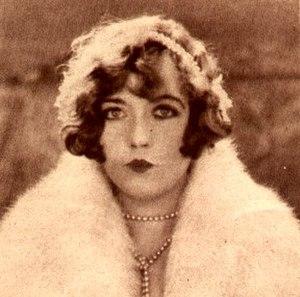
William Randolph Hearst, né à San Francisco le 29 avril 1863 et mort à Beverly Hills le 14 août 1951, est un homme d'affaires américain, magnat de la presse écrite.